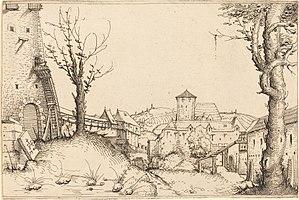
L'appellation école du Danube est utilisée pour qualifier un courant artistique apparu le long du Danube en Allemagne et en Autriche pendant la première moitié du XVIᵉ siècle.
Augustin Hirschvogel était un artiste allemand né à Nuremberg, mathématicien, et cartographe il est aujourd'hui surtout connu pour ses Eaux-fortes et en particulier pour ses trente-cinq petits paysages, gravés entre 1545 et 1549, qui lui ont assuré une place dans l'École du Danube.